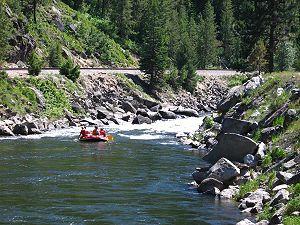
La Payette est un cours d'eau de 100 kilomètres dans l'Idaho aux États-Unis. Il se jette dans la Snake, un affluent du fleuve Columbia.